Prideaux John Selby

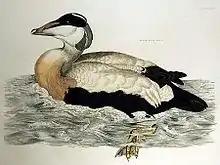

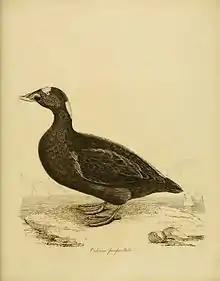

Prideaux John Selby FRSE FLS (23 July 1788 – 27 March 1867) was an English ornithologist, botanist and natural history artist.